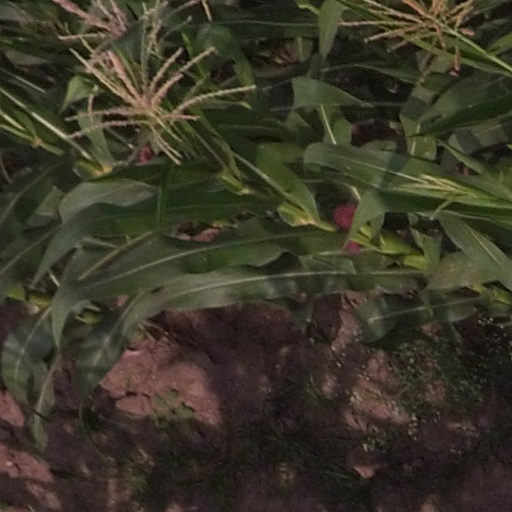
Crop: maize; corn